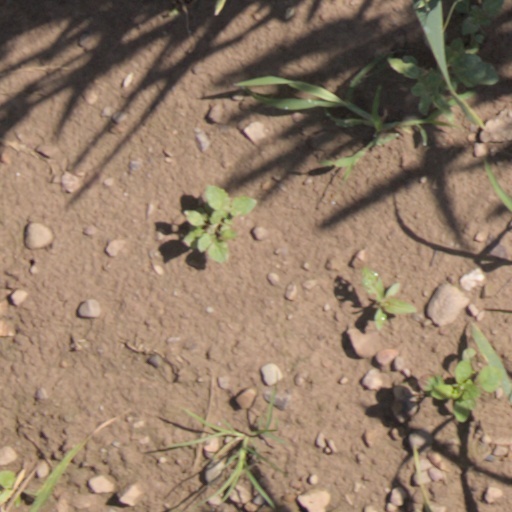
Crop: wheat